Land lab

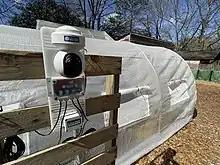
Cameras and environmental sensors help students and teachers monitor land lab conditions in real time.  This sensor takes photos of growing plants, records humidity / temperature / soil moisture and light levels.

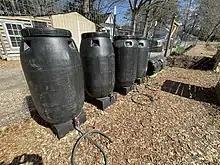
Organic Liquid fertilizer can be produced by adding green biomass to tanks of water, adding leaf mold, and then allowing anaerobic fermentation and decay to occur.  The microbes break down nutrients in the biomass which can then be used to fertilize garden plants.

A small land lab could be as little as a courtyard, balcony garden, or a designated patch of land outside of a classroom window. Conversely, larger land lab could encompass hundreds of acres. The ideal size for a flexible land lab space allowing for many different ecological activities and circular systems is between 1/4 of an acre to 5 acres.